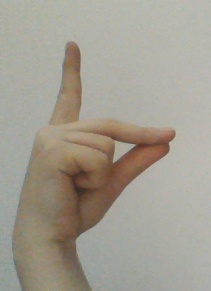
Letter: ta